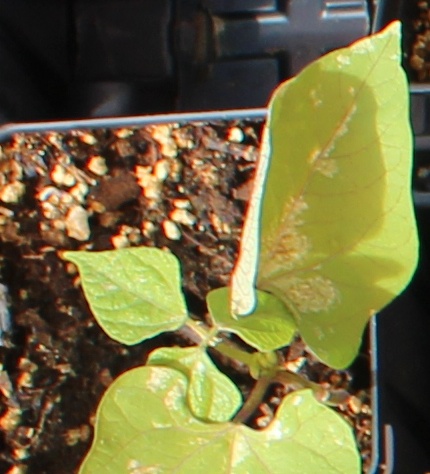
Label: Blackbean